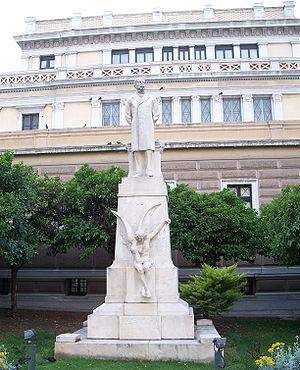
Charílaos Trikoúpis, était un homme politique grec qui occupa la fonction de Premier ministre à sept reprises de 1875 à 1895.